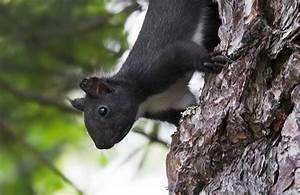
Label: squirrel